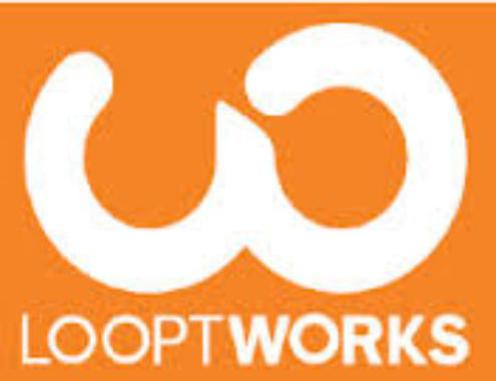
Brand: looptworks
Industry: Clothes